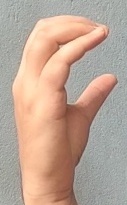
ASL sign: C